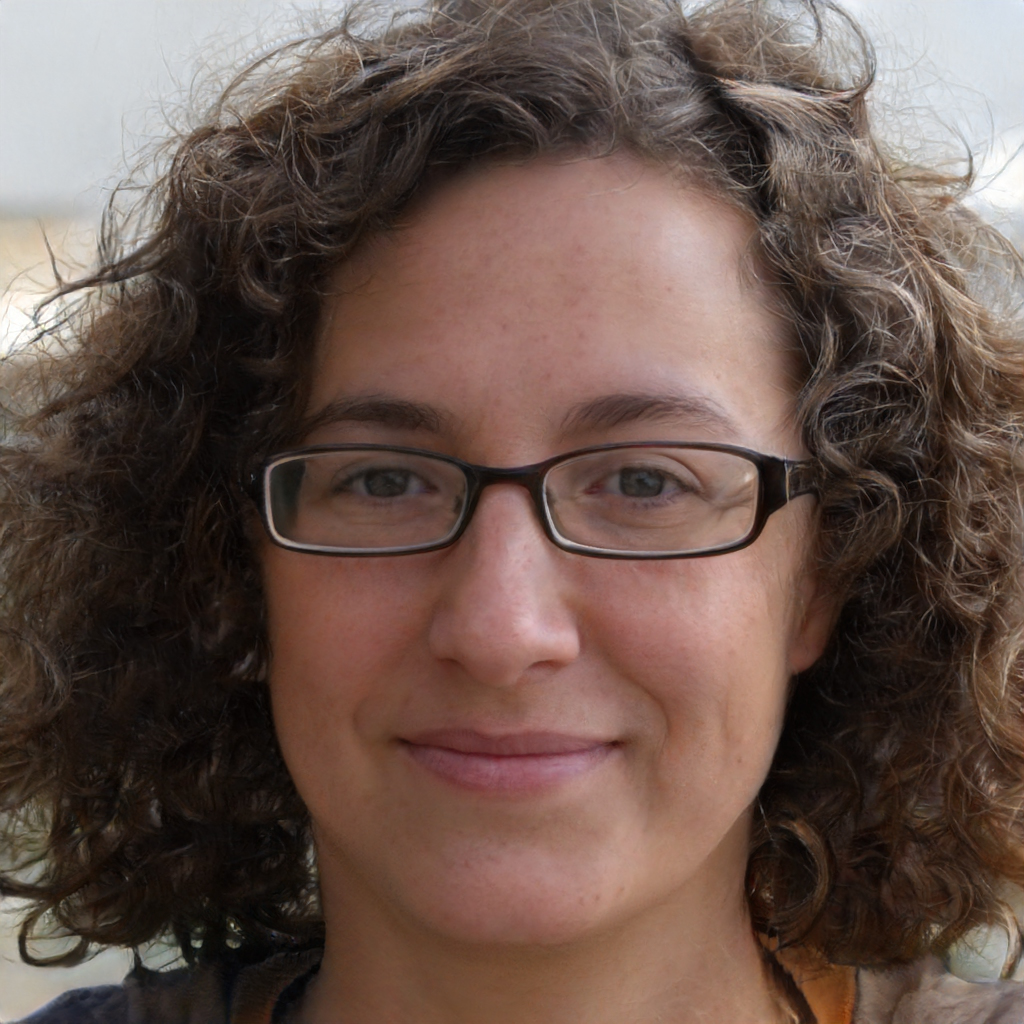
Gender: Female